Mount Gravatt, Queensland

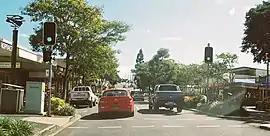
Mount Gravatt Central, Logan Road

Mount Gravatt is a southern suburb of the City of Brisbane, Queensland, Australia and a prominent hill and lookout within this suburb. In the , Mount Gravatt had a population of 3,733 people.